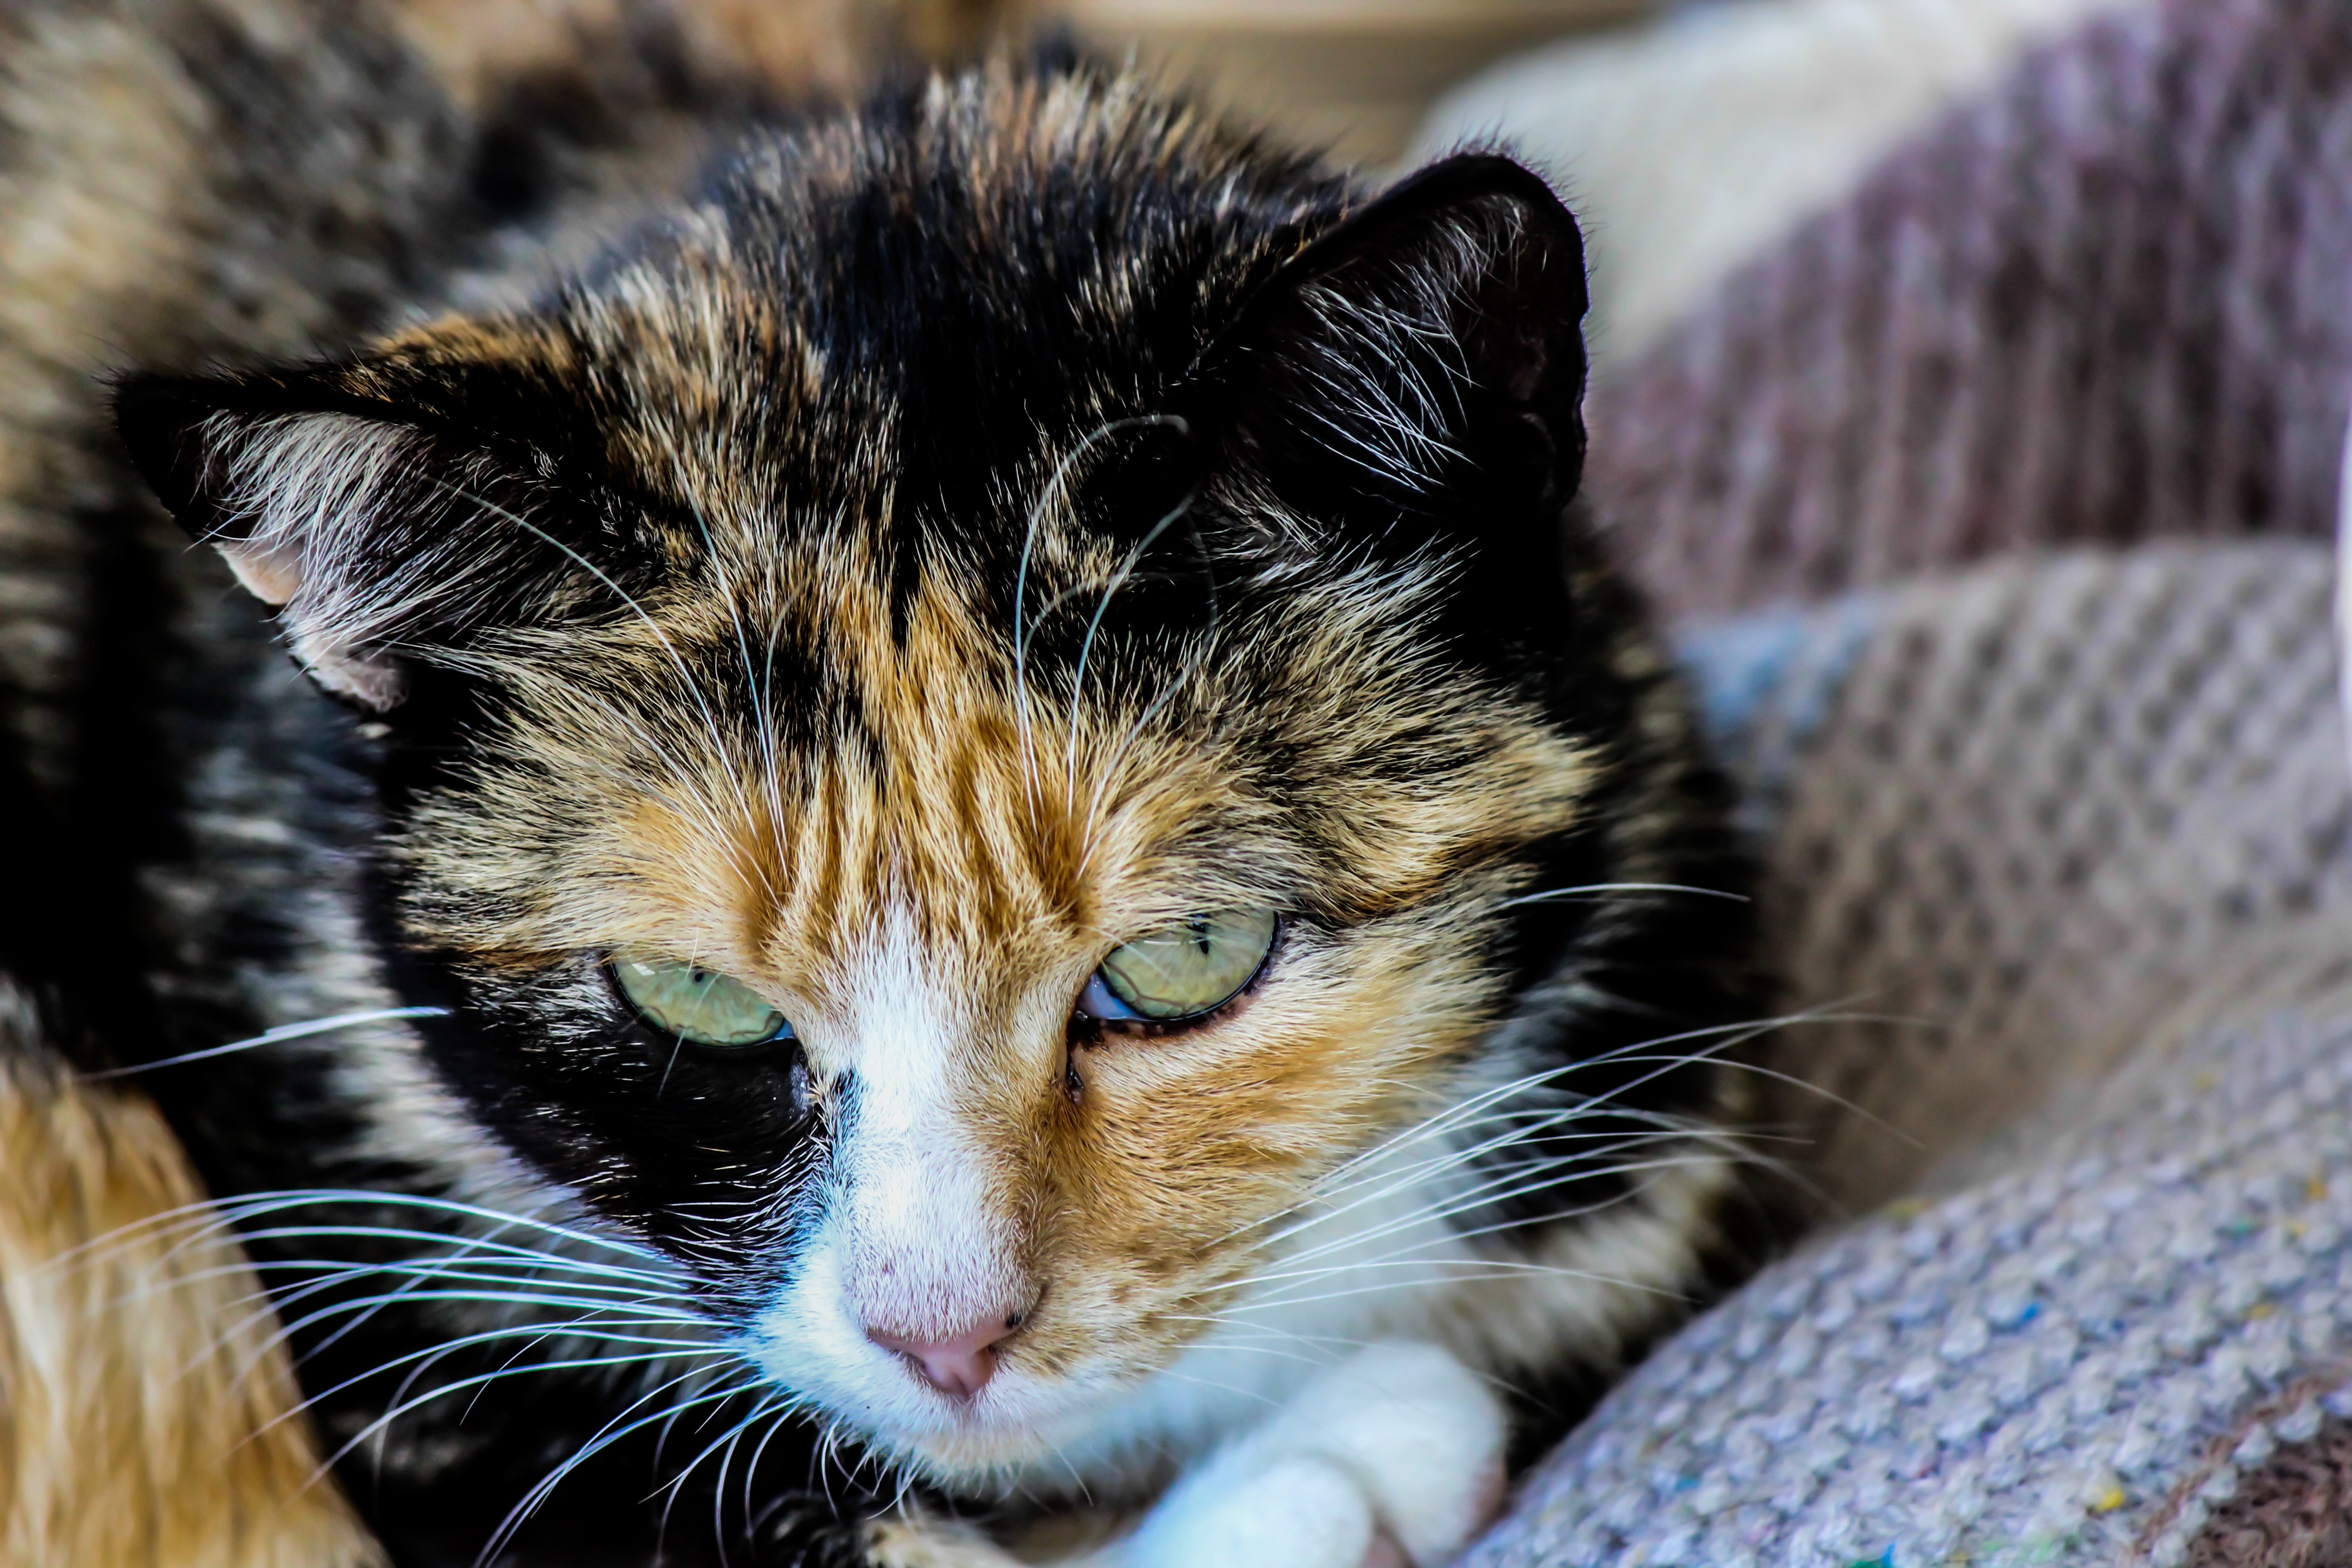
animal, pet, kitten, cat, feline, mammal, black cat, close up, nose, whiskers, animals, vertebrate, gata, domestic animals, sly, cat face, cat's eyes, tabby cat, feline look, european shorthair, feline stopped, care feline, gat o, small to medium sized cats, cat like mammal